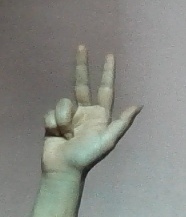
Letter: al